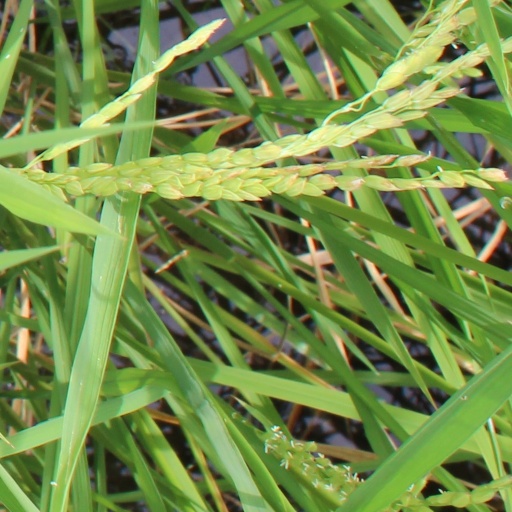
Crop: rice